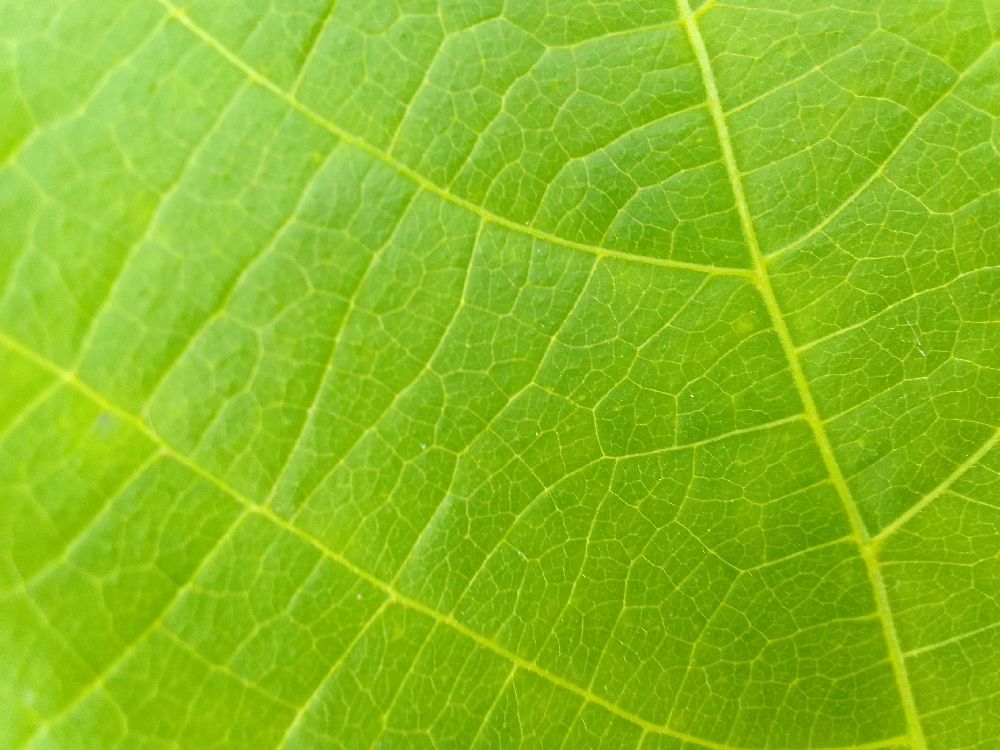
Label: healthy